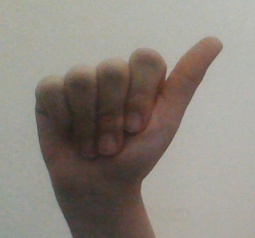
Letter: dhad